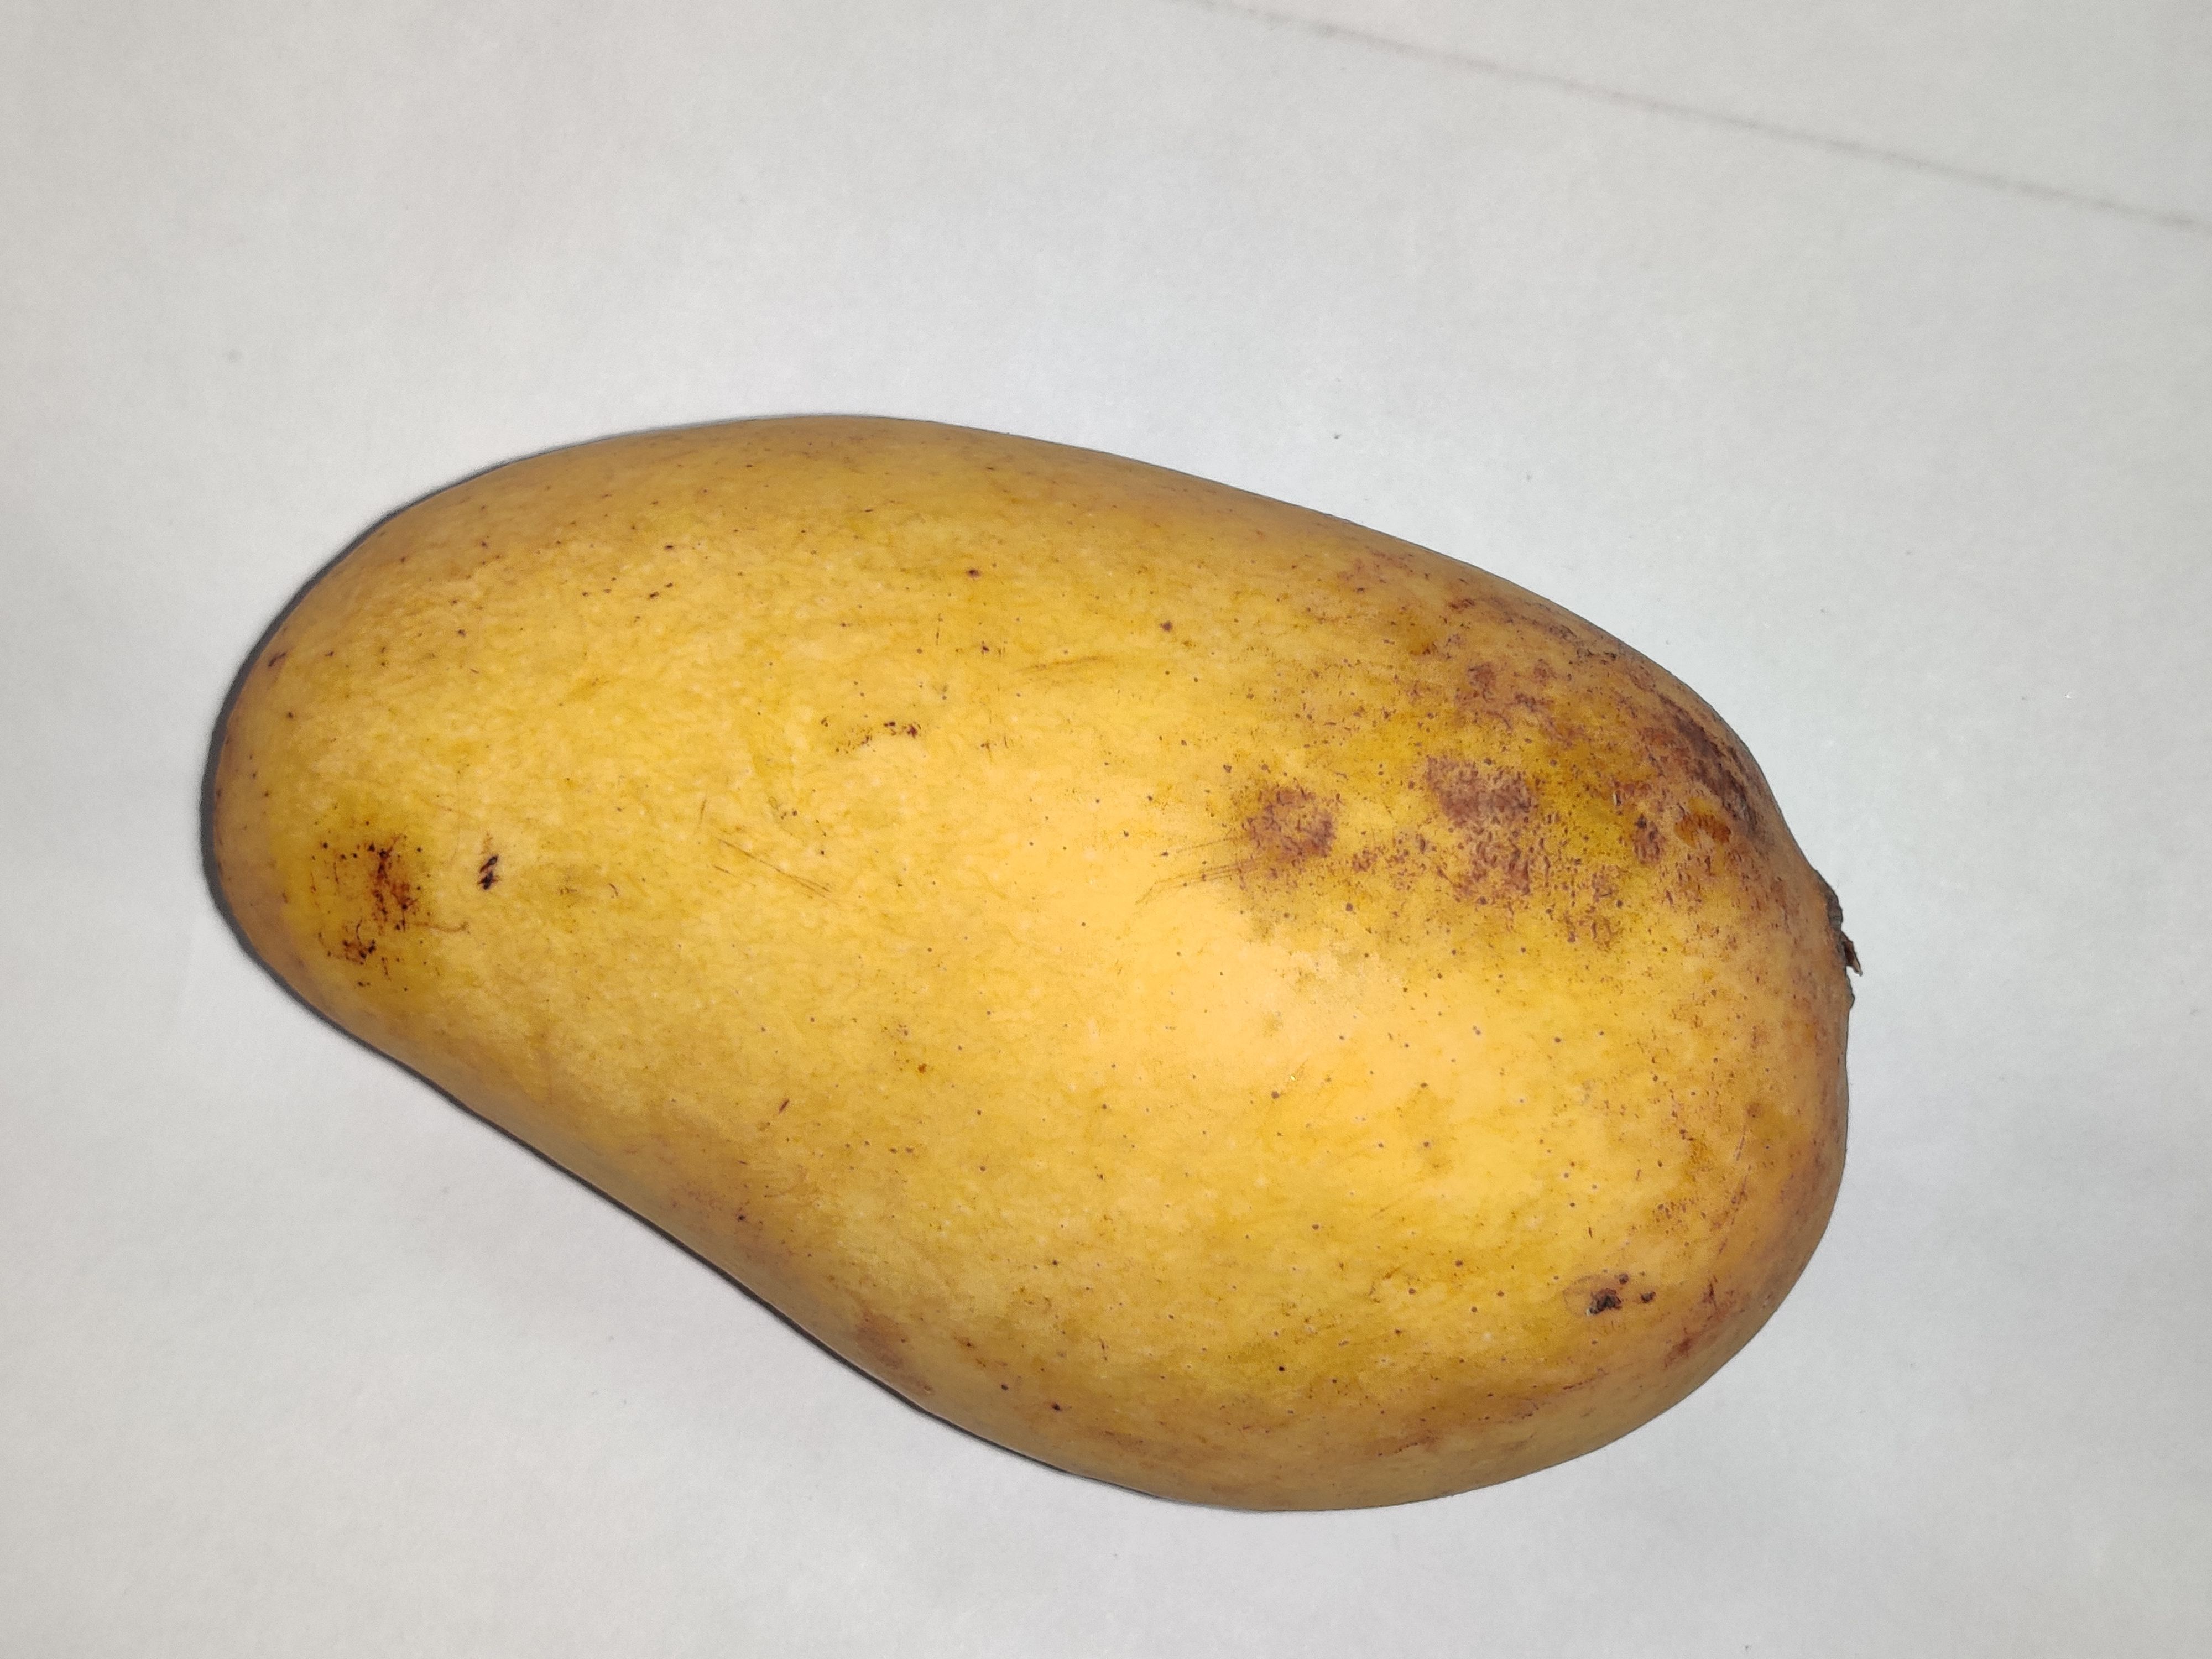
Fruit: mango
Grade: 2nd-grade